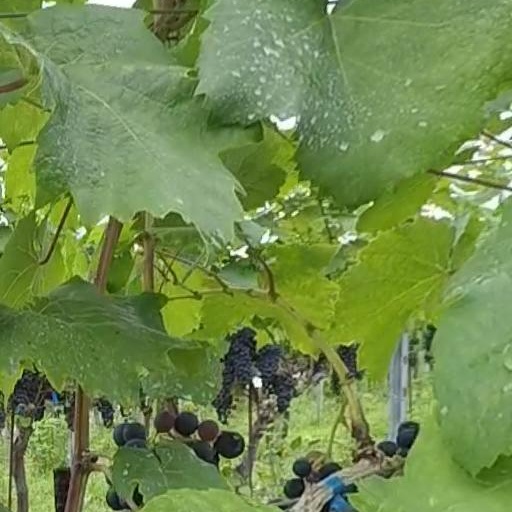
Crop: grape